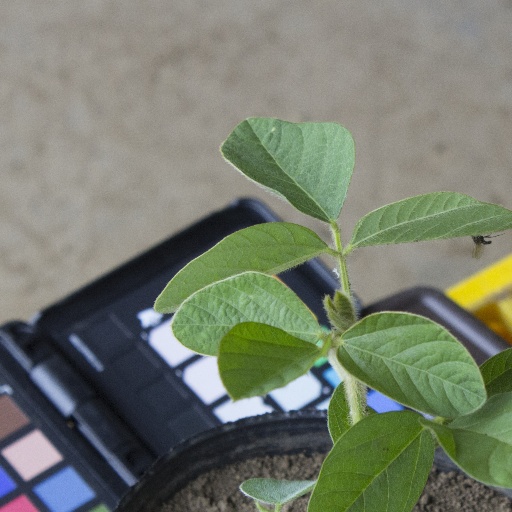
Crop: soybean